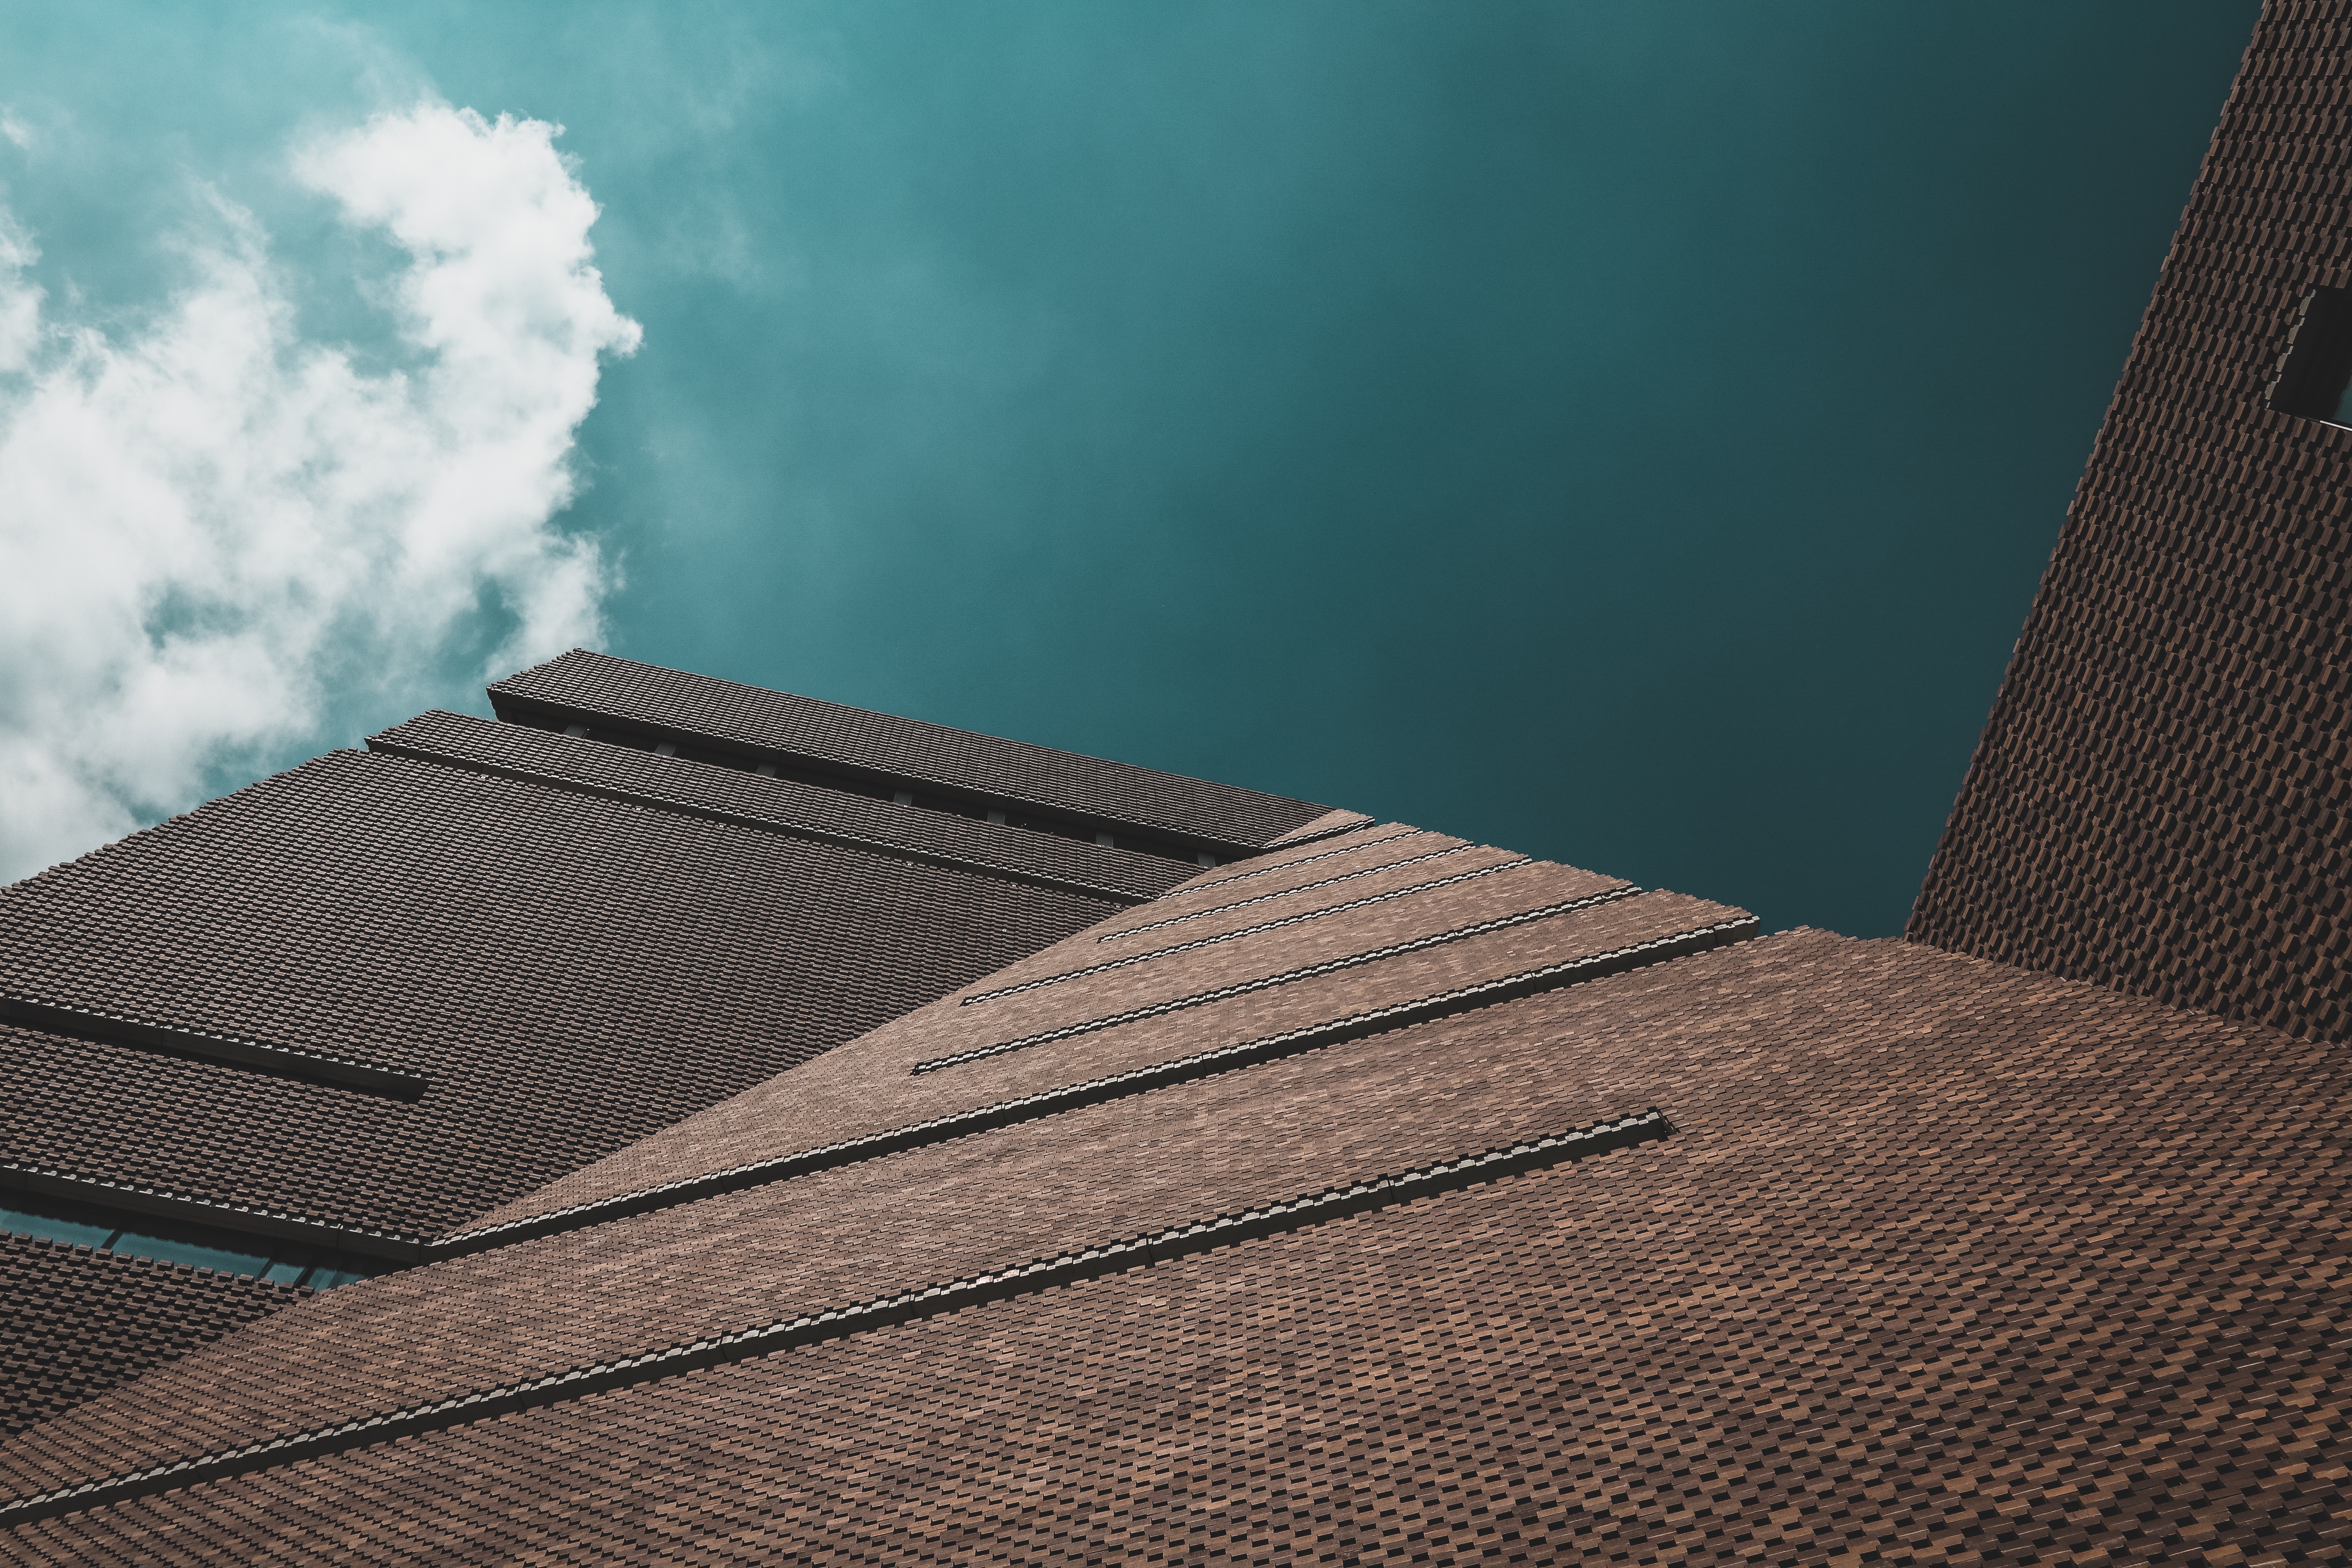
architecture, sky, wood, sunlight, roof, skyscraper, line, blue, shape, atmosphere of earth